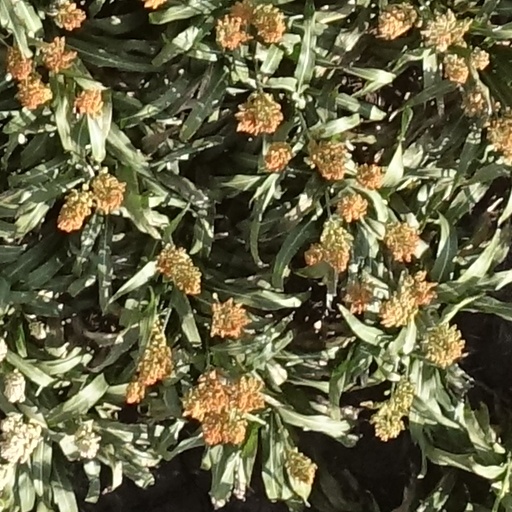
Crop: sorghum